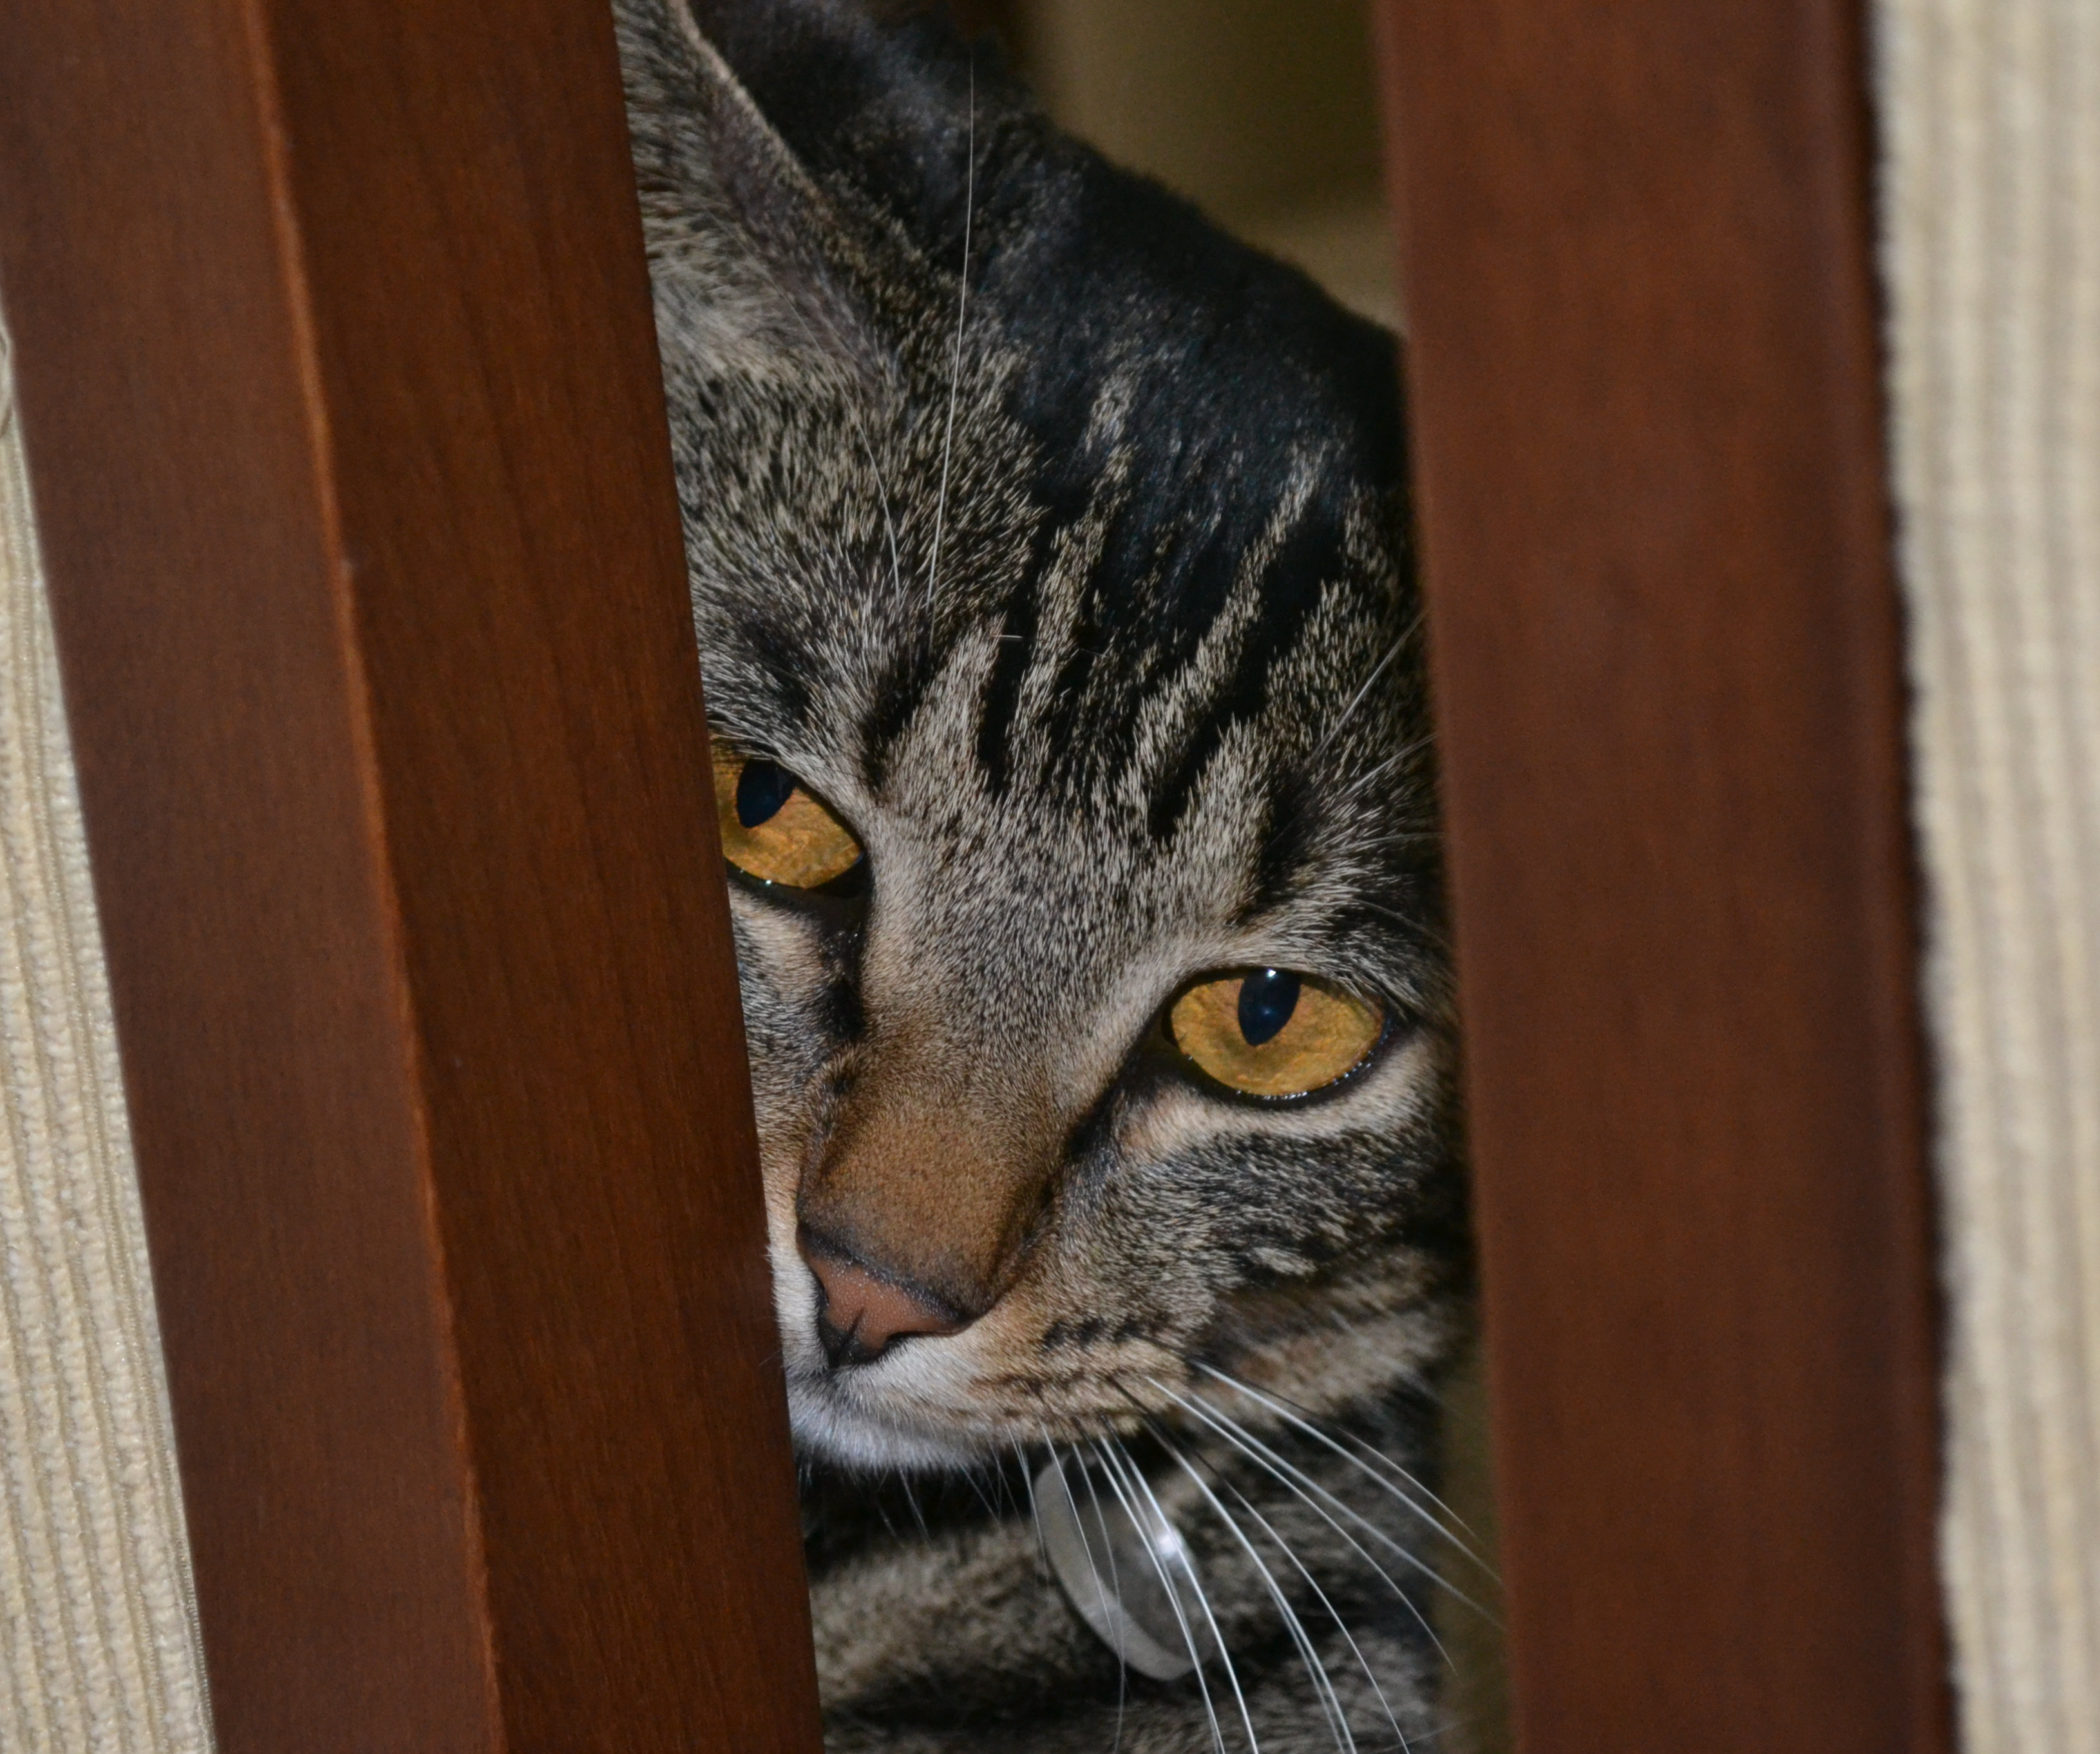
cat, whiskers, small to medium sized cats, mammal, felidae, tabby cat, european shorthair, domestic short haired cat, american shorthair, dragon li, asian, carnivore, snout, close up, eye, california spangled, american wirehair, bengal, fur, australian mist, ocicat, kitten, pixie bob, aegean cat, window, toyger